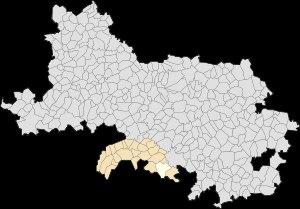
Hébuterne est une commune française située dans le département du Pas-de-Calais en région Hauts-de-France.